Area codes 718, 347, and 929

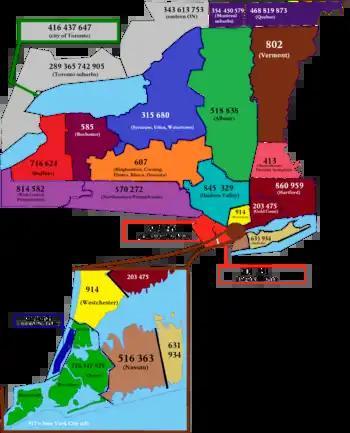
Area codes in New York state; area codes 718, 347 and 929 highlighted in bright green

Area codes 718, 347, and 929 are telephone overlay area codes in the North American Numbering Plan (NANP) for the New York City boroughs of the Bronx, Brooklyn, Queens, and Staten Island, as well as the Marble Hill section of Manhattan. They are part of a larger overlay complex with area code 917, which comprises all of New York City.